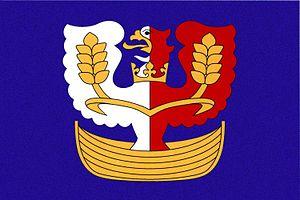
Mšecké Žehrovice est une commune du district de Rakovník, dans la région de Bohême-Centrale, en Tchéquie. Sa population s'élevait à 633 habitants en 2020.